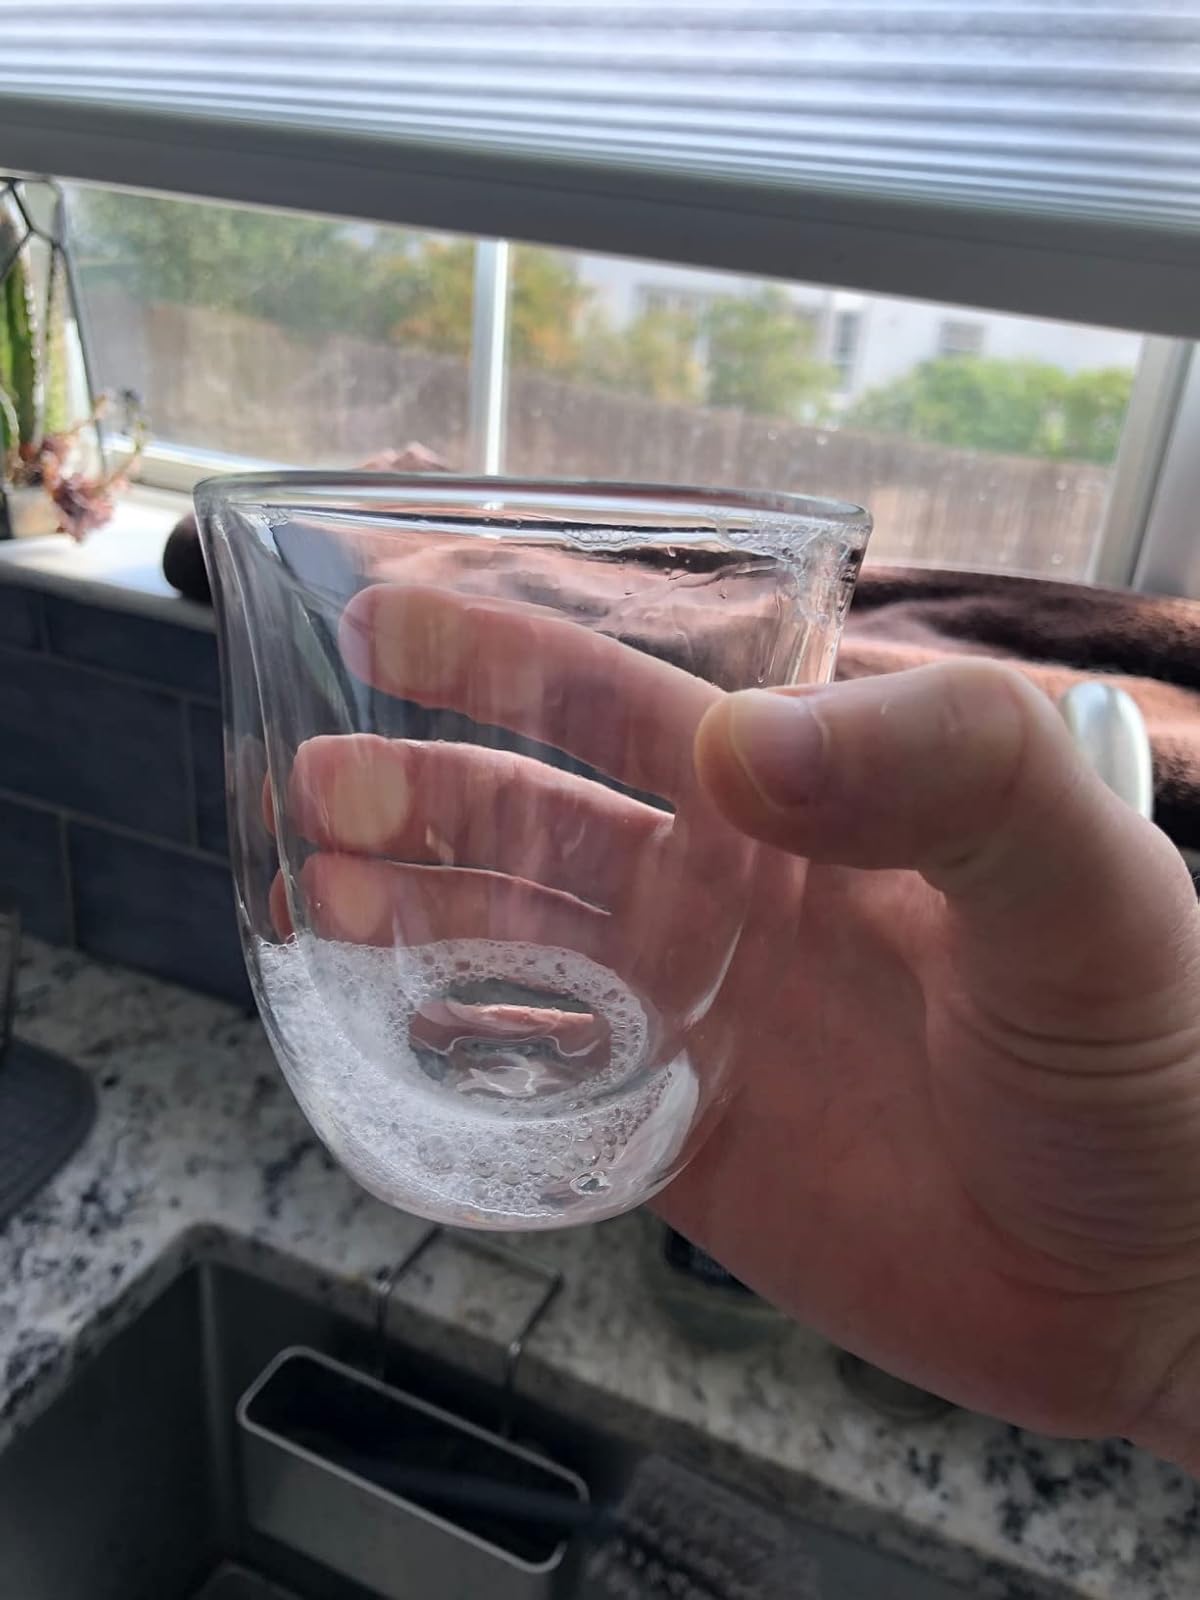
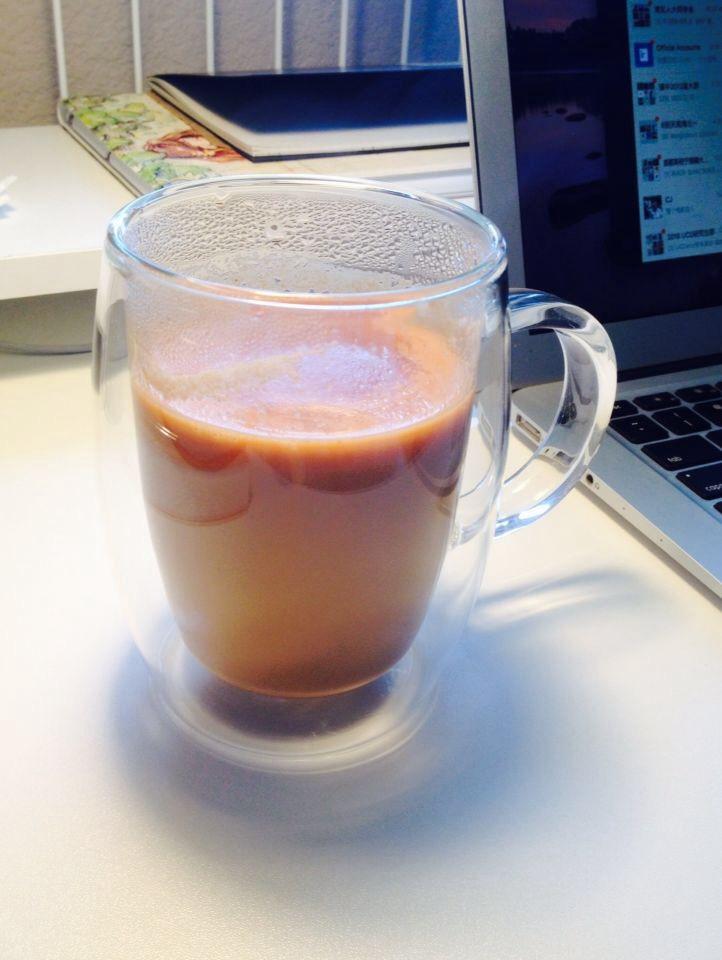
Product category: items_mug
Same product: no